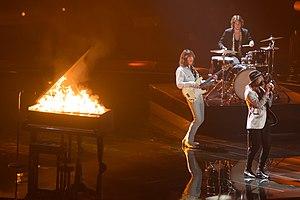
L’Autriche participe au Concours Eurovision de la chanson, depuis sa deuxième édition, en 1957, et l’a remporté deux fois : en 1966 et en 2014.